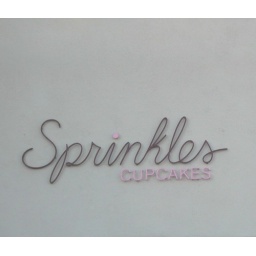
The sign over the front door at Sprinkles.